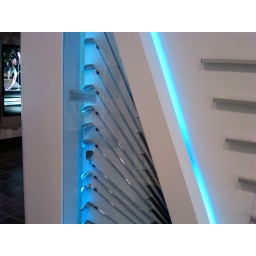
The 8 iron is flipped over to show how the ball mark has worn out the middle of the club face